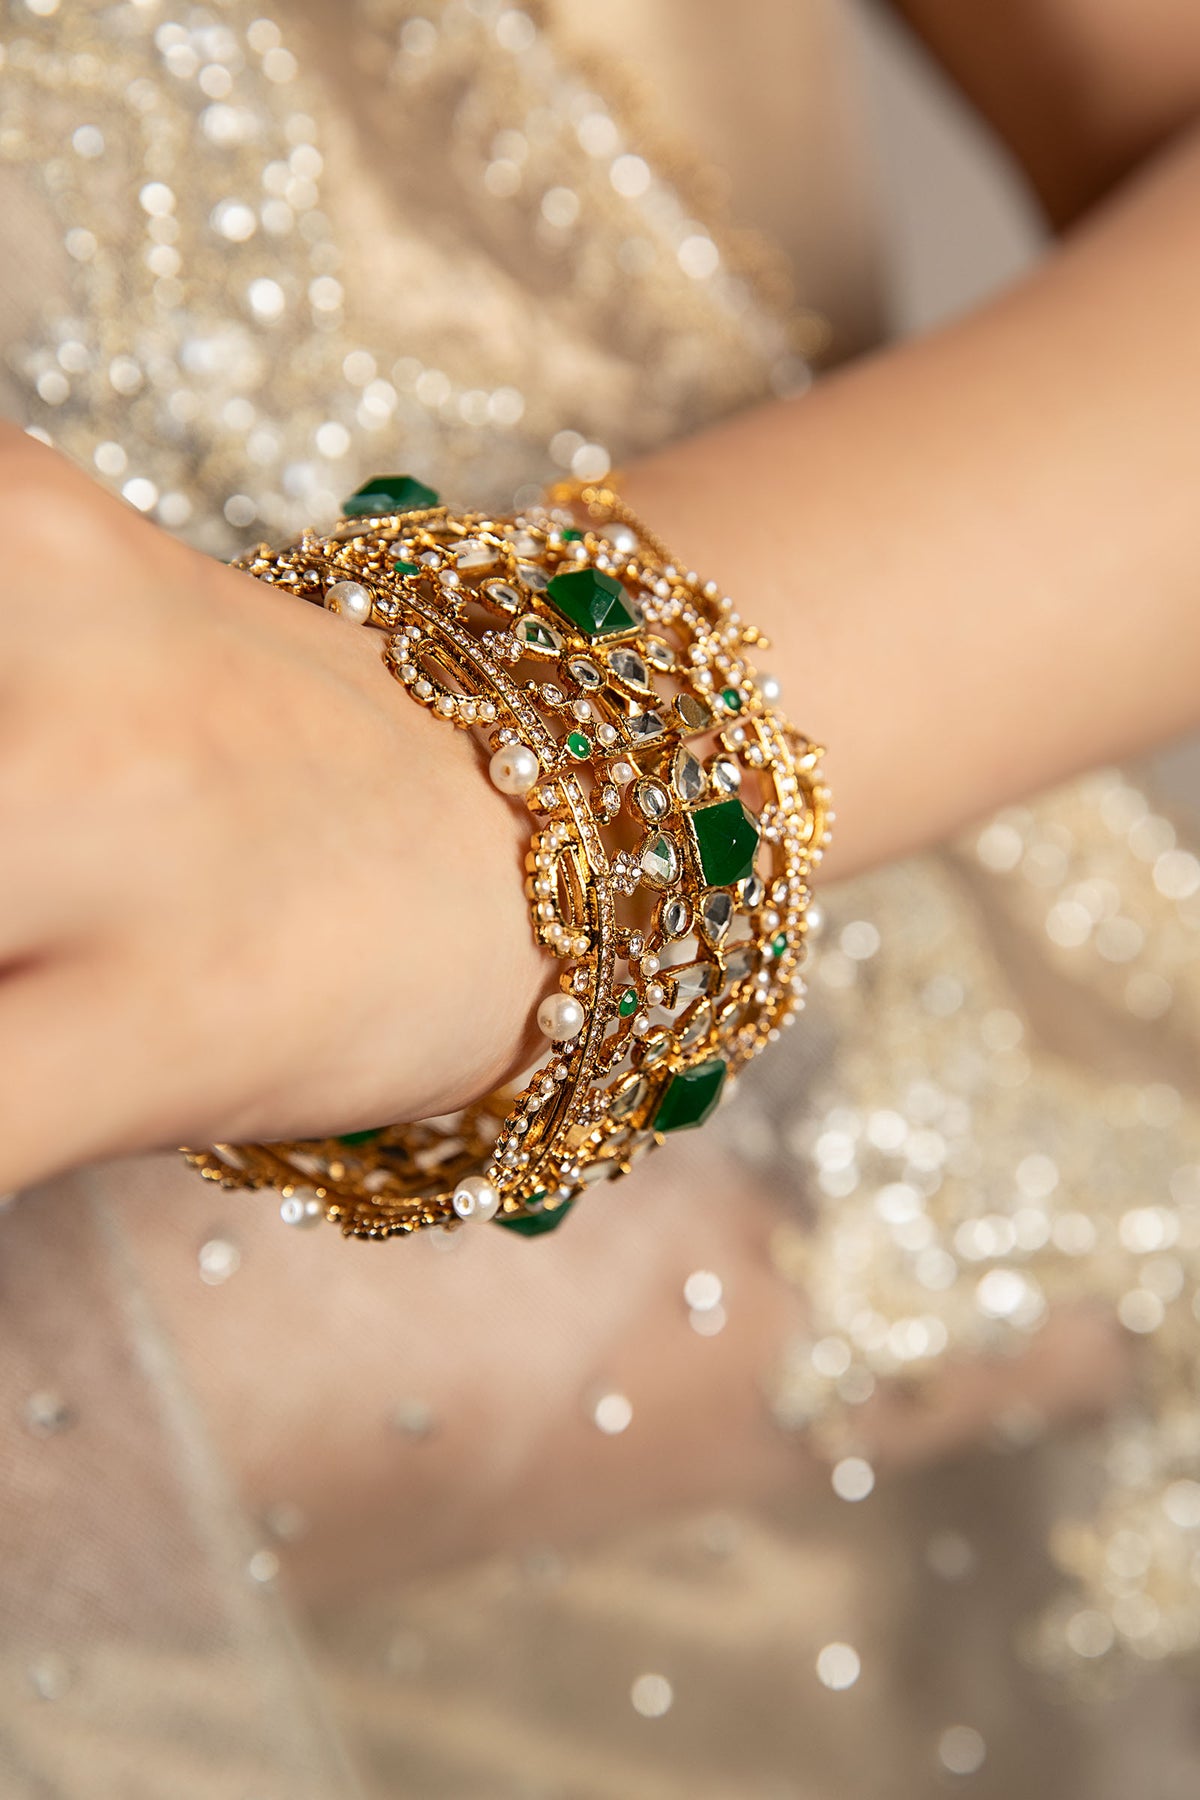
green gold kundan bracelet